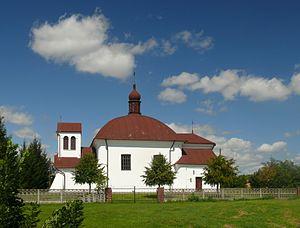
Modryń est un village polonais de la gmina de Mircze dans le powiat de Hrubieszów de la voïvodie de Lublin dans l'est de la Pologne, à la frontière avec l'Ukraine.